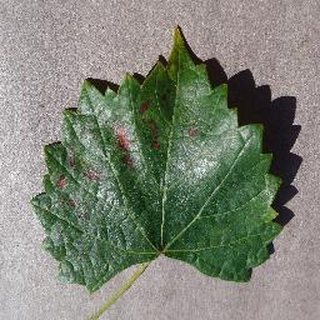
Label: grape_esca_black_measles